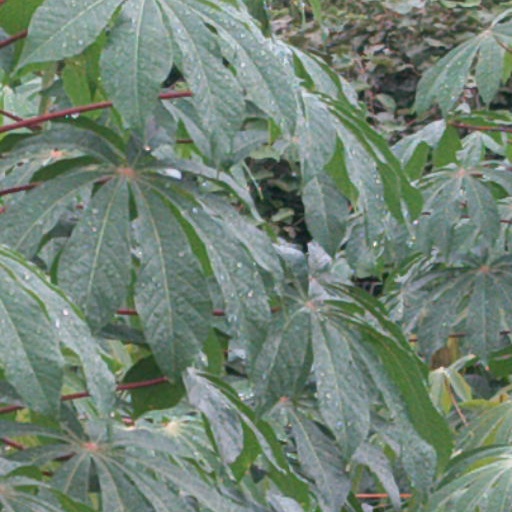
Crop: cassava